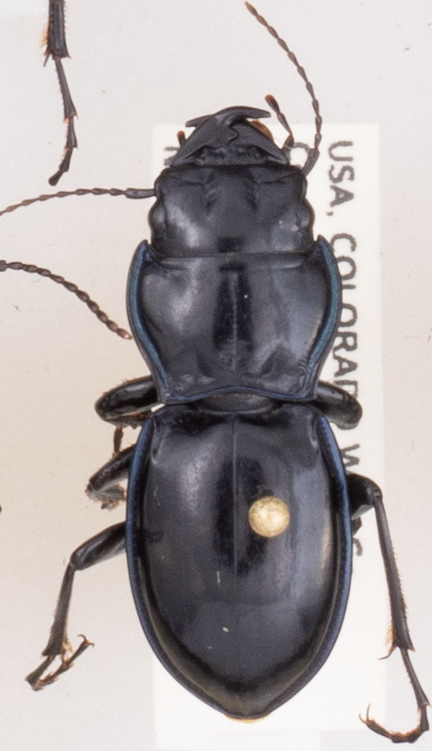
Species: Pasimachus elongatus
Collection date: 2020-08-05
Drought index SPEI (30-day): -0.884
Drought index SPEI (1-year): -0.71
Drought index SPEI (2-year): -0.058